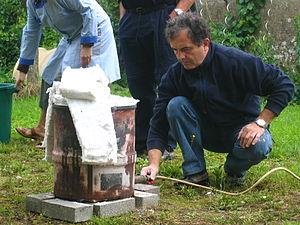
Jacques Huther durant une séance de raku